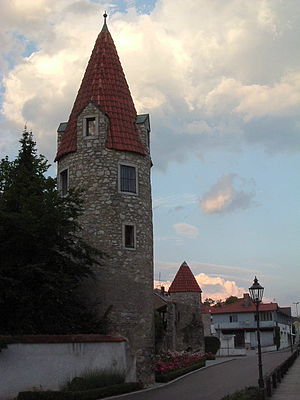
Abensberg
Abensberg er en by i Landkreis Kelheim i Regierungsbezirk Niederbayern i den tyske delstat Bayern. Den ligger cirka 30 km syd for Regensburg cirka 40 km nordøst for Ingolstadt cirka 60 km vest for Landshut og cirka 100 km nord for München.